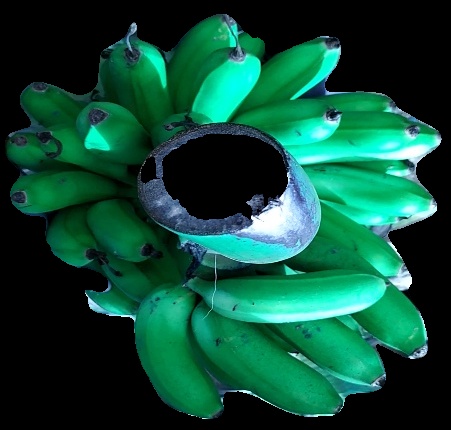
Variety: rasbale
Grade: grade1